Statue of Queen Anne, Minehead

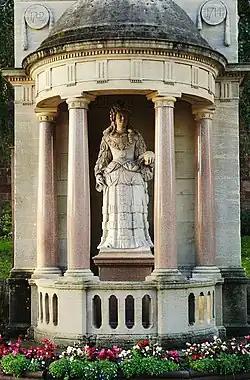

The Statue of Queen Anne in Minehead, Somerset, England was built in 1719. It is a Grade II* listed building.